Courts of the Republic of Ireland

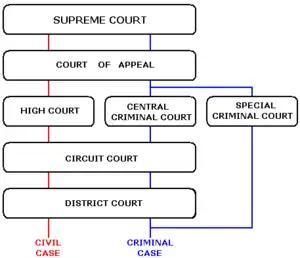
A simplified diagram of the courts system

The Courts of Ireland consist of the Supreme Court, the Court of Appeal, the High Court, the Circuit Court, the District Court and the Special Criminal Court. With the exception of the Special Criminal Court, all courts exercise both civil and criminal jurisdiction, although when the High Court is exercising its criminal jurisdiction it is known as the Central Criminal Court.